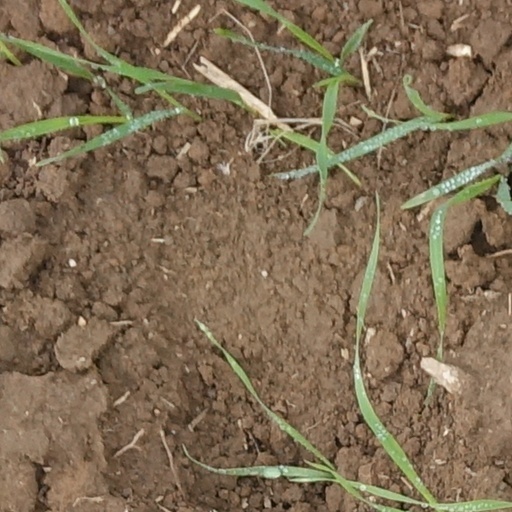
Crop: wheat